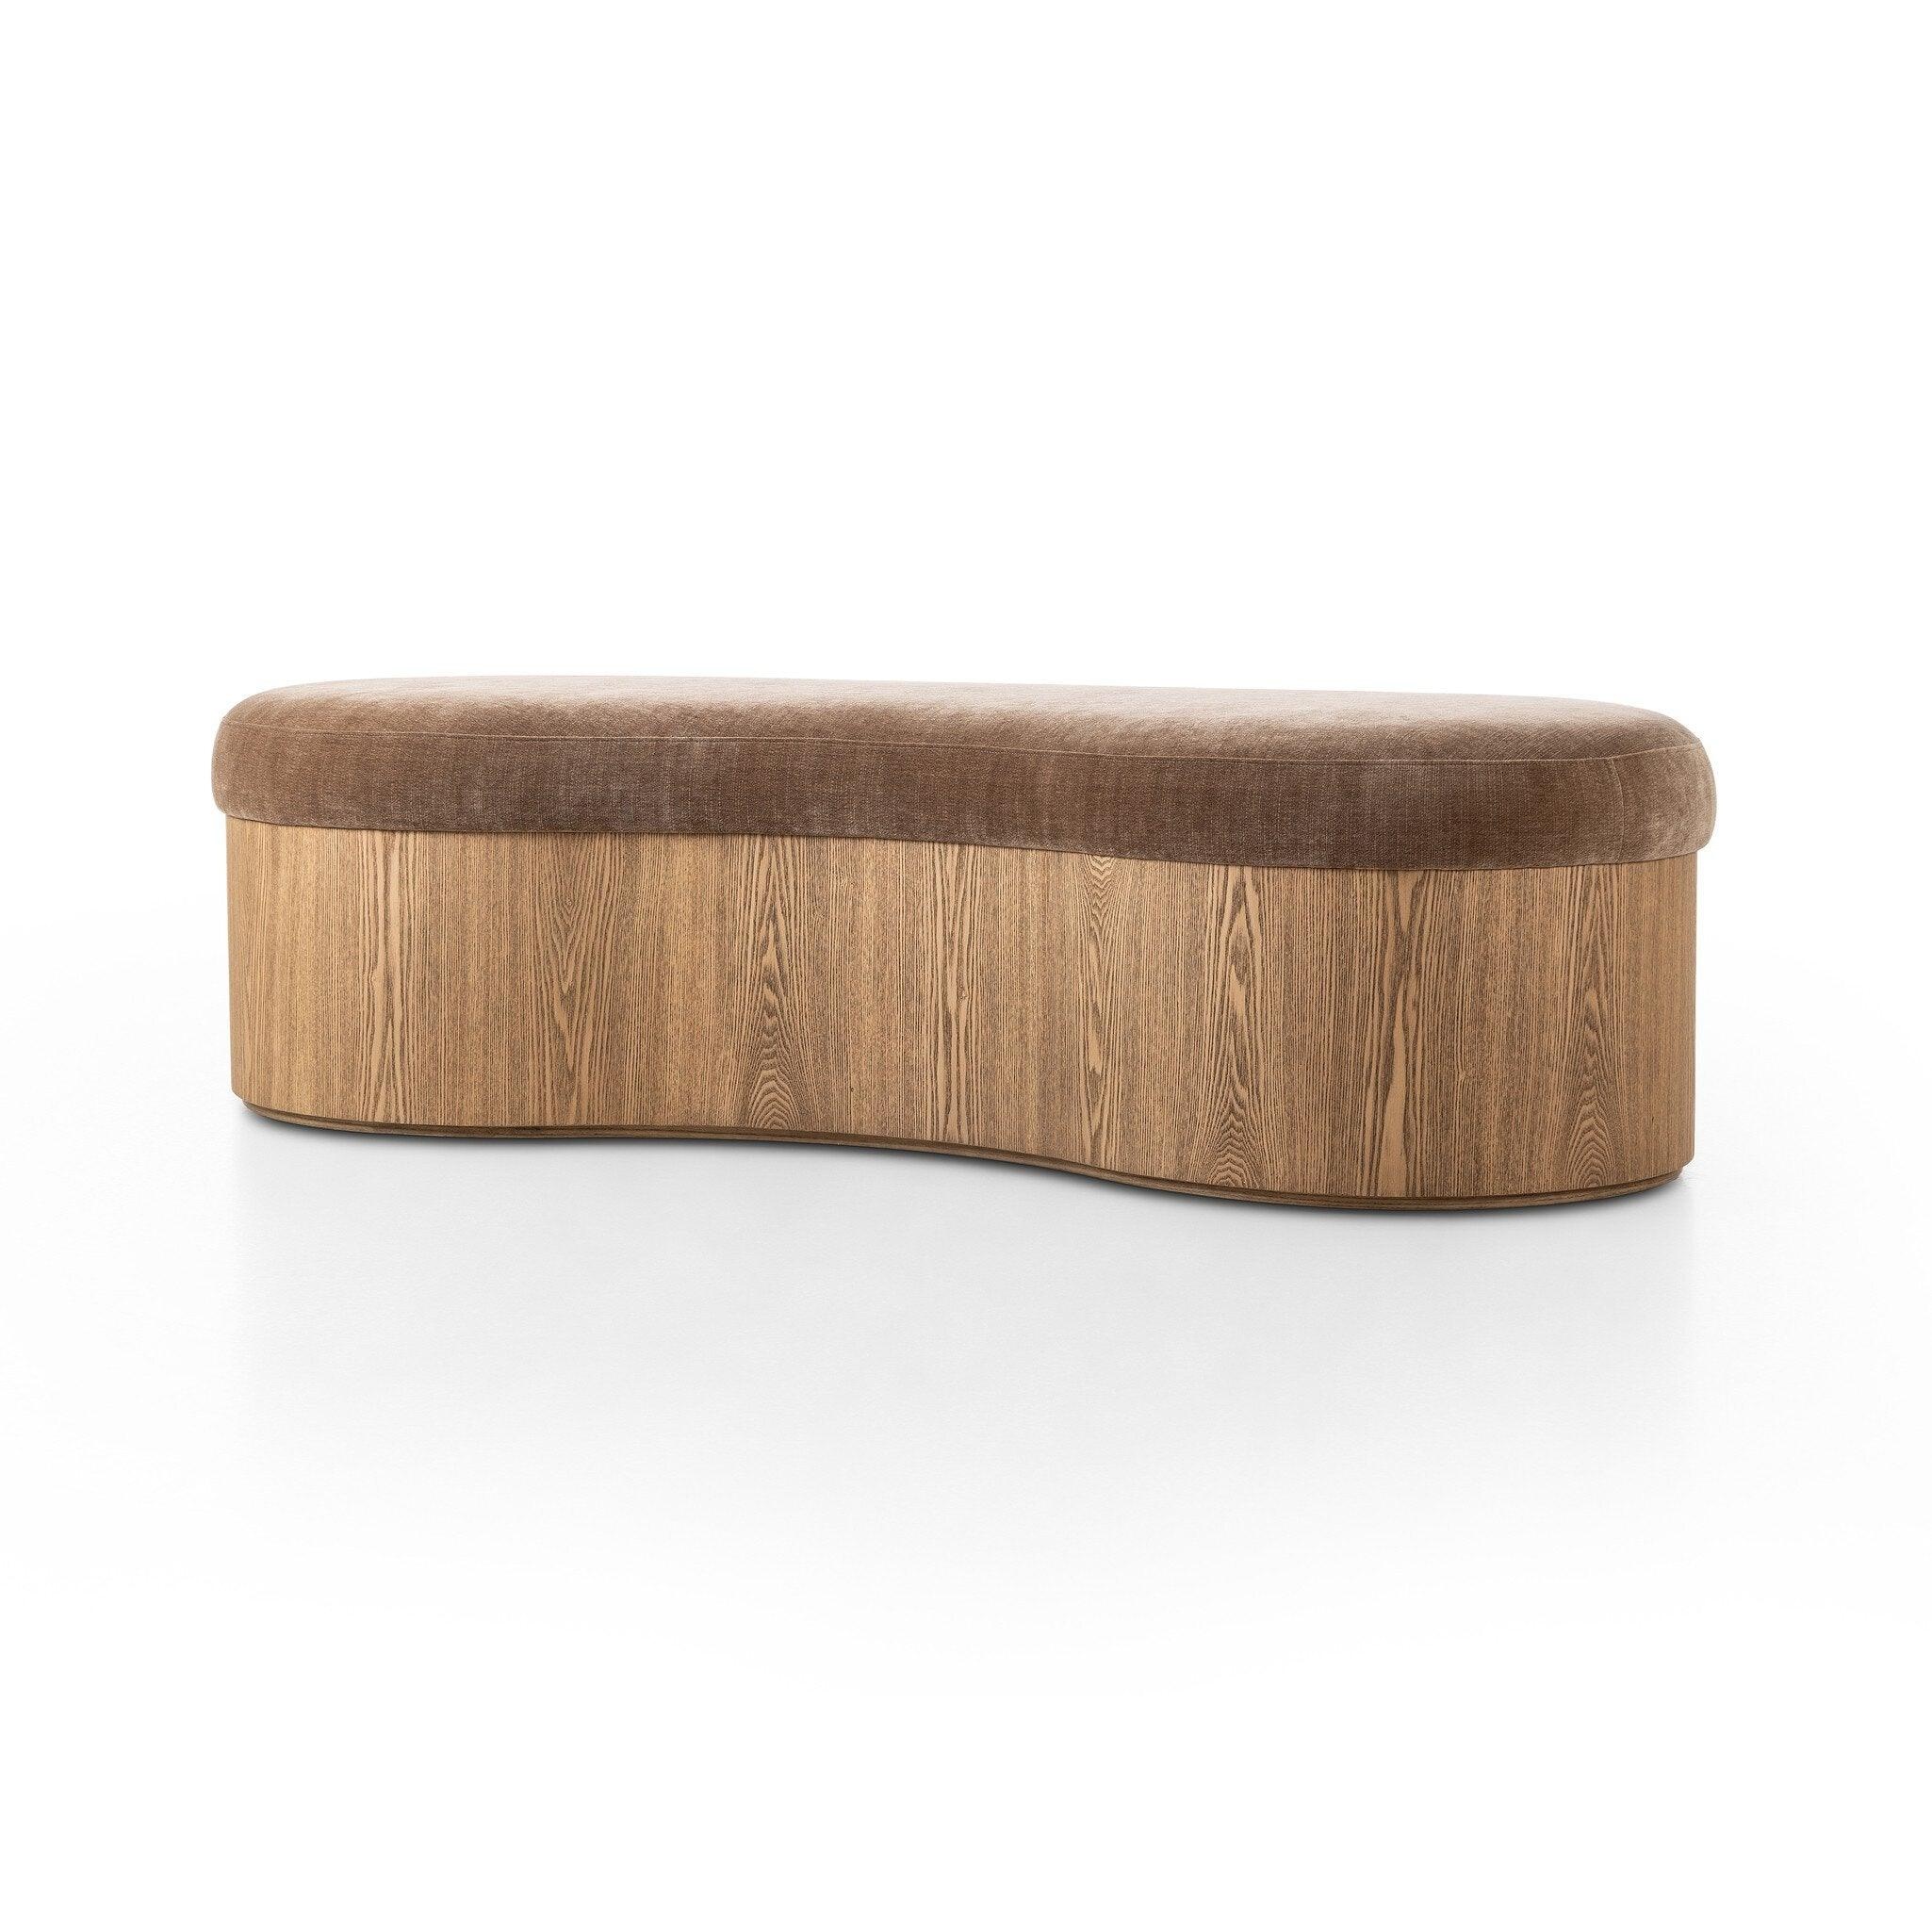
Celeste Accent Bench
Elevate any room with a curvy statement bench. Made from a kidney-shaped base of toasted ash veneer and a soft velvety seat.
Brand: SwayLiving
Category: Furniture > Benches > Kitchen & Dining Benches > Backless Benches